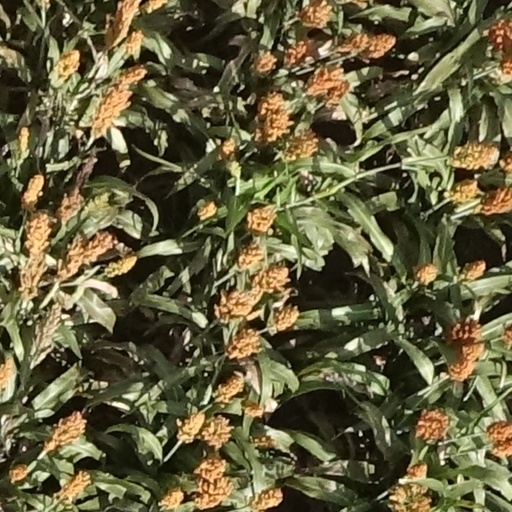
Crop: sorghum